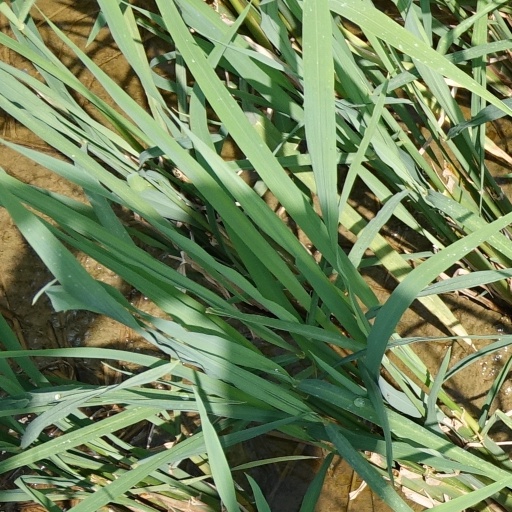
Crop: rice